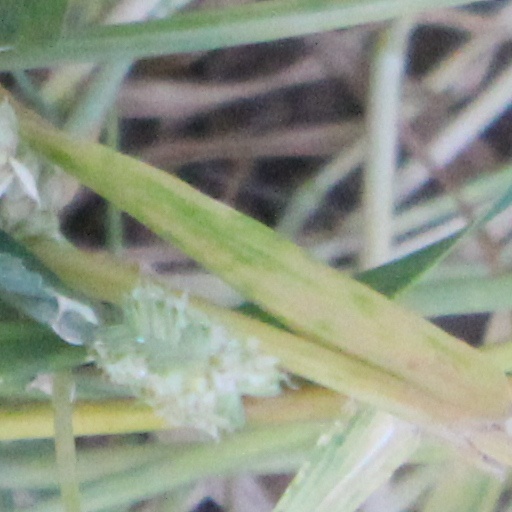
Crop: wheat